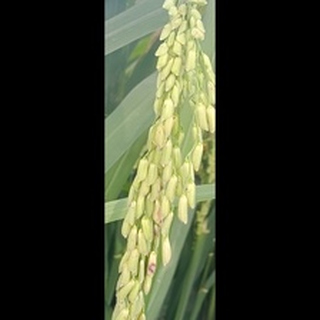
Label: healthy_rice